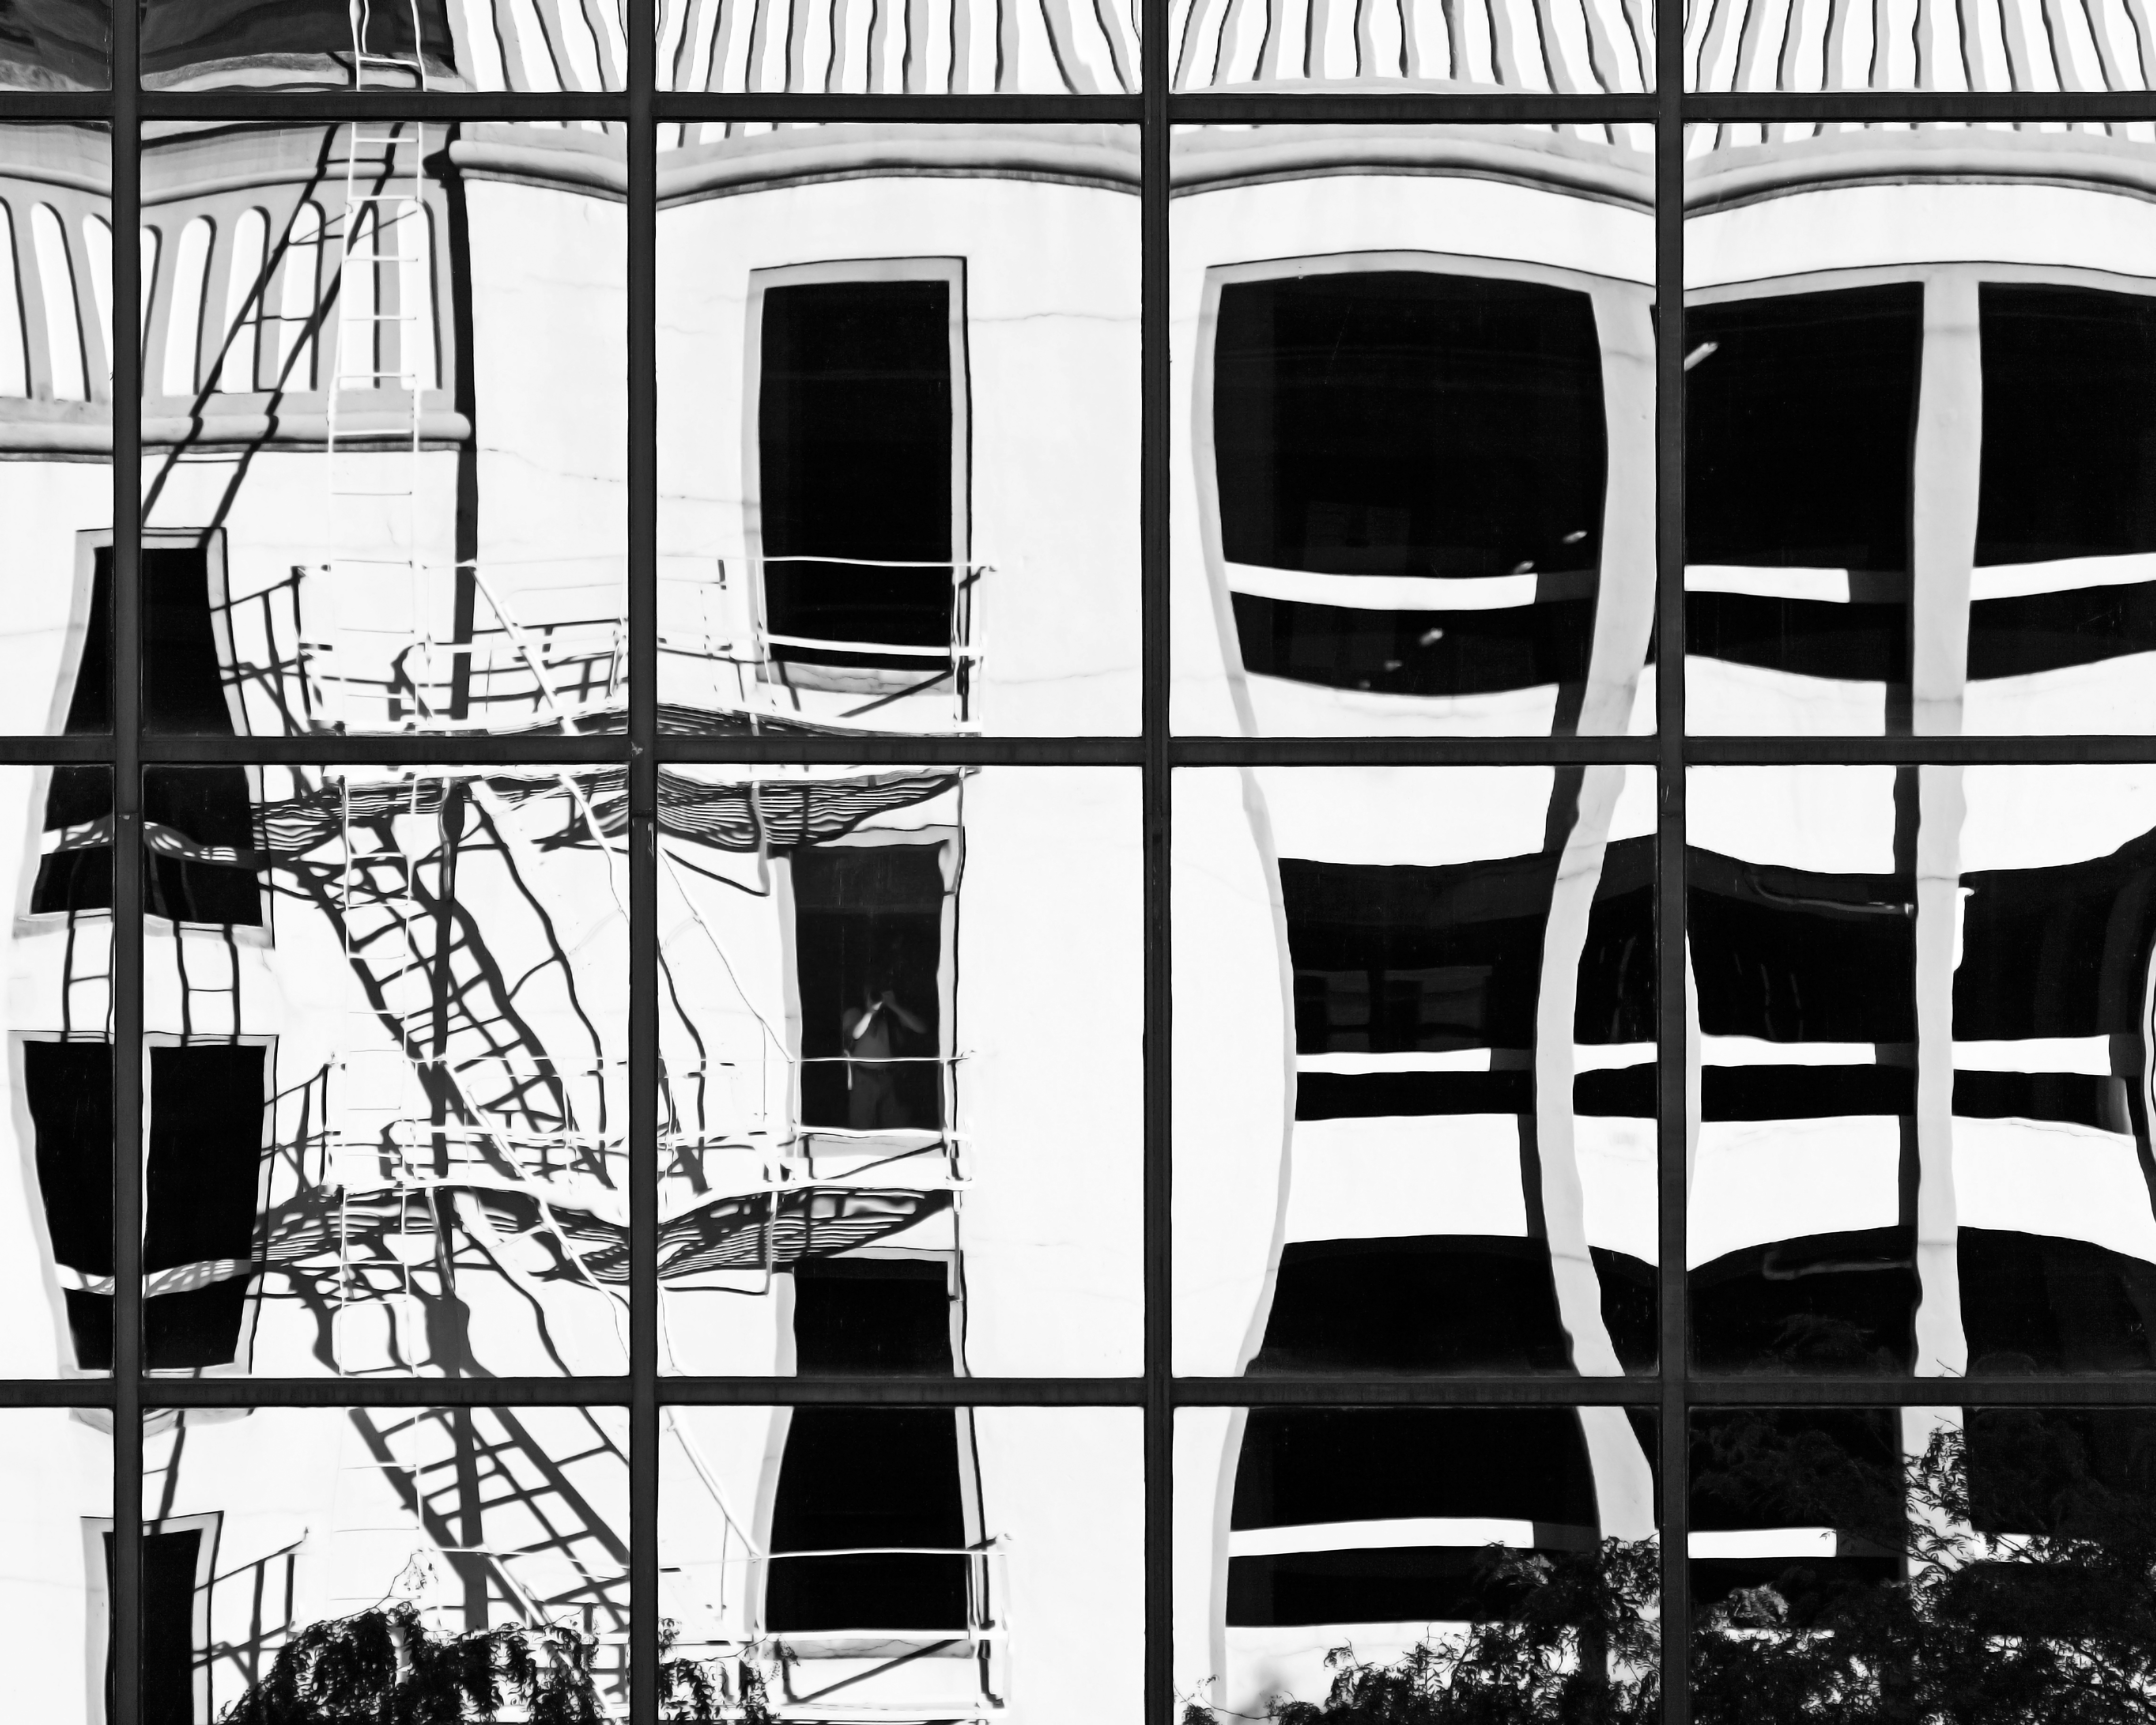
black and white, white, street, photography, window, parking, city, downtown, portrait, reflection, garage, black, monochrome, avenue, the, design, buildings, windows, self, salmon, oregon, portland, photog, ian, 5th, sane, 6th, phind, phlection, dwcffabstract, monochrome photography